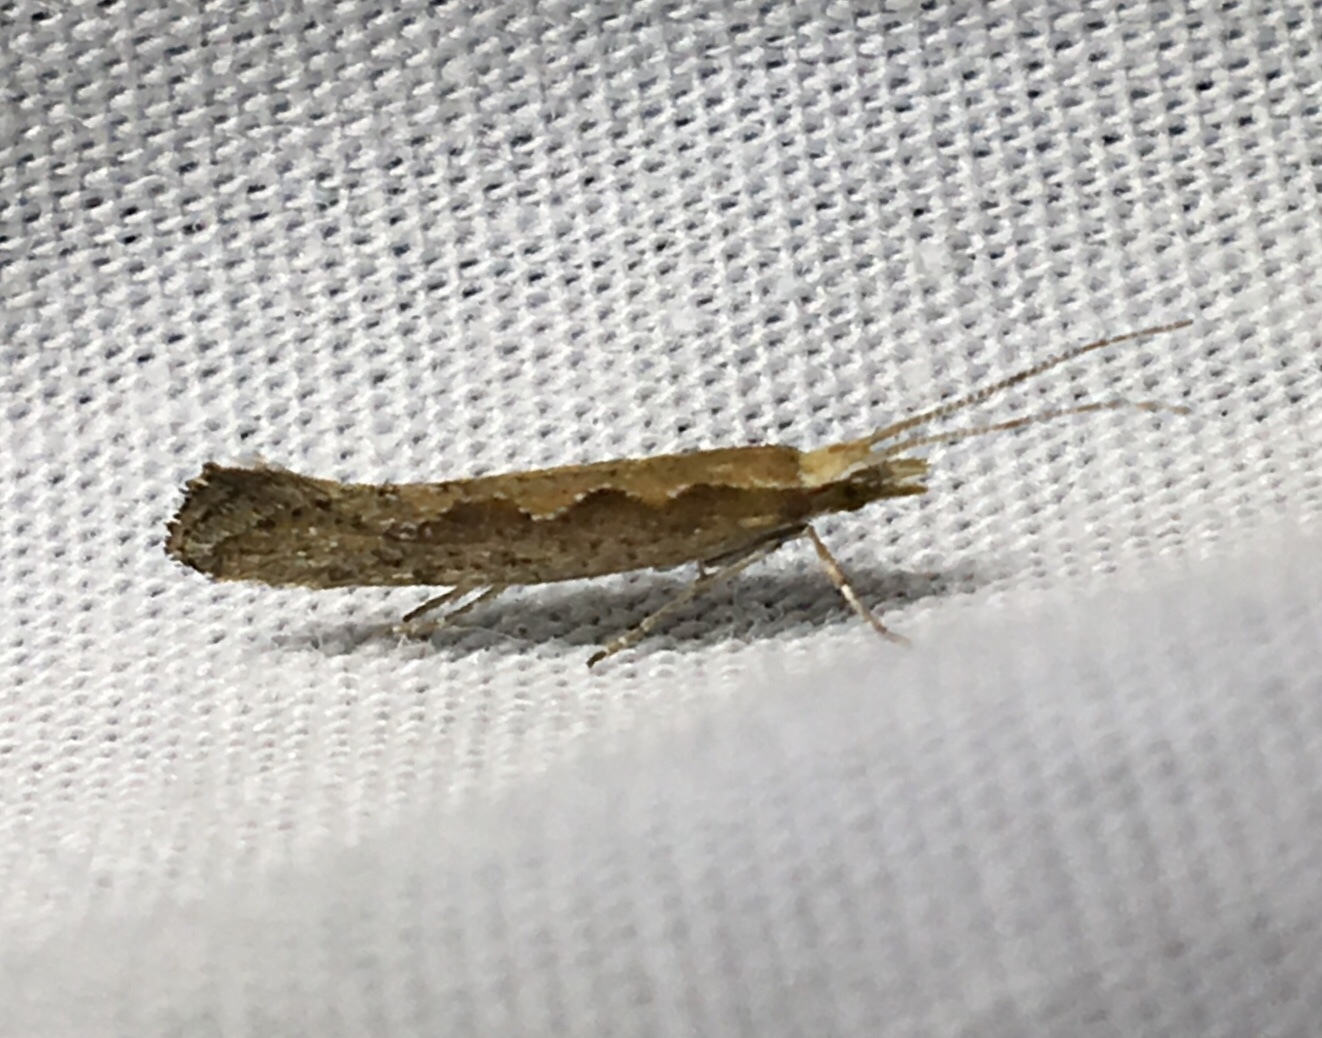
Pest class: diamondback_moth